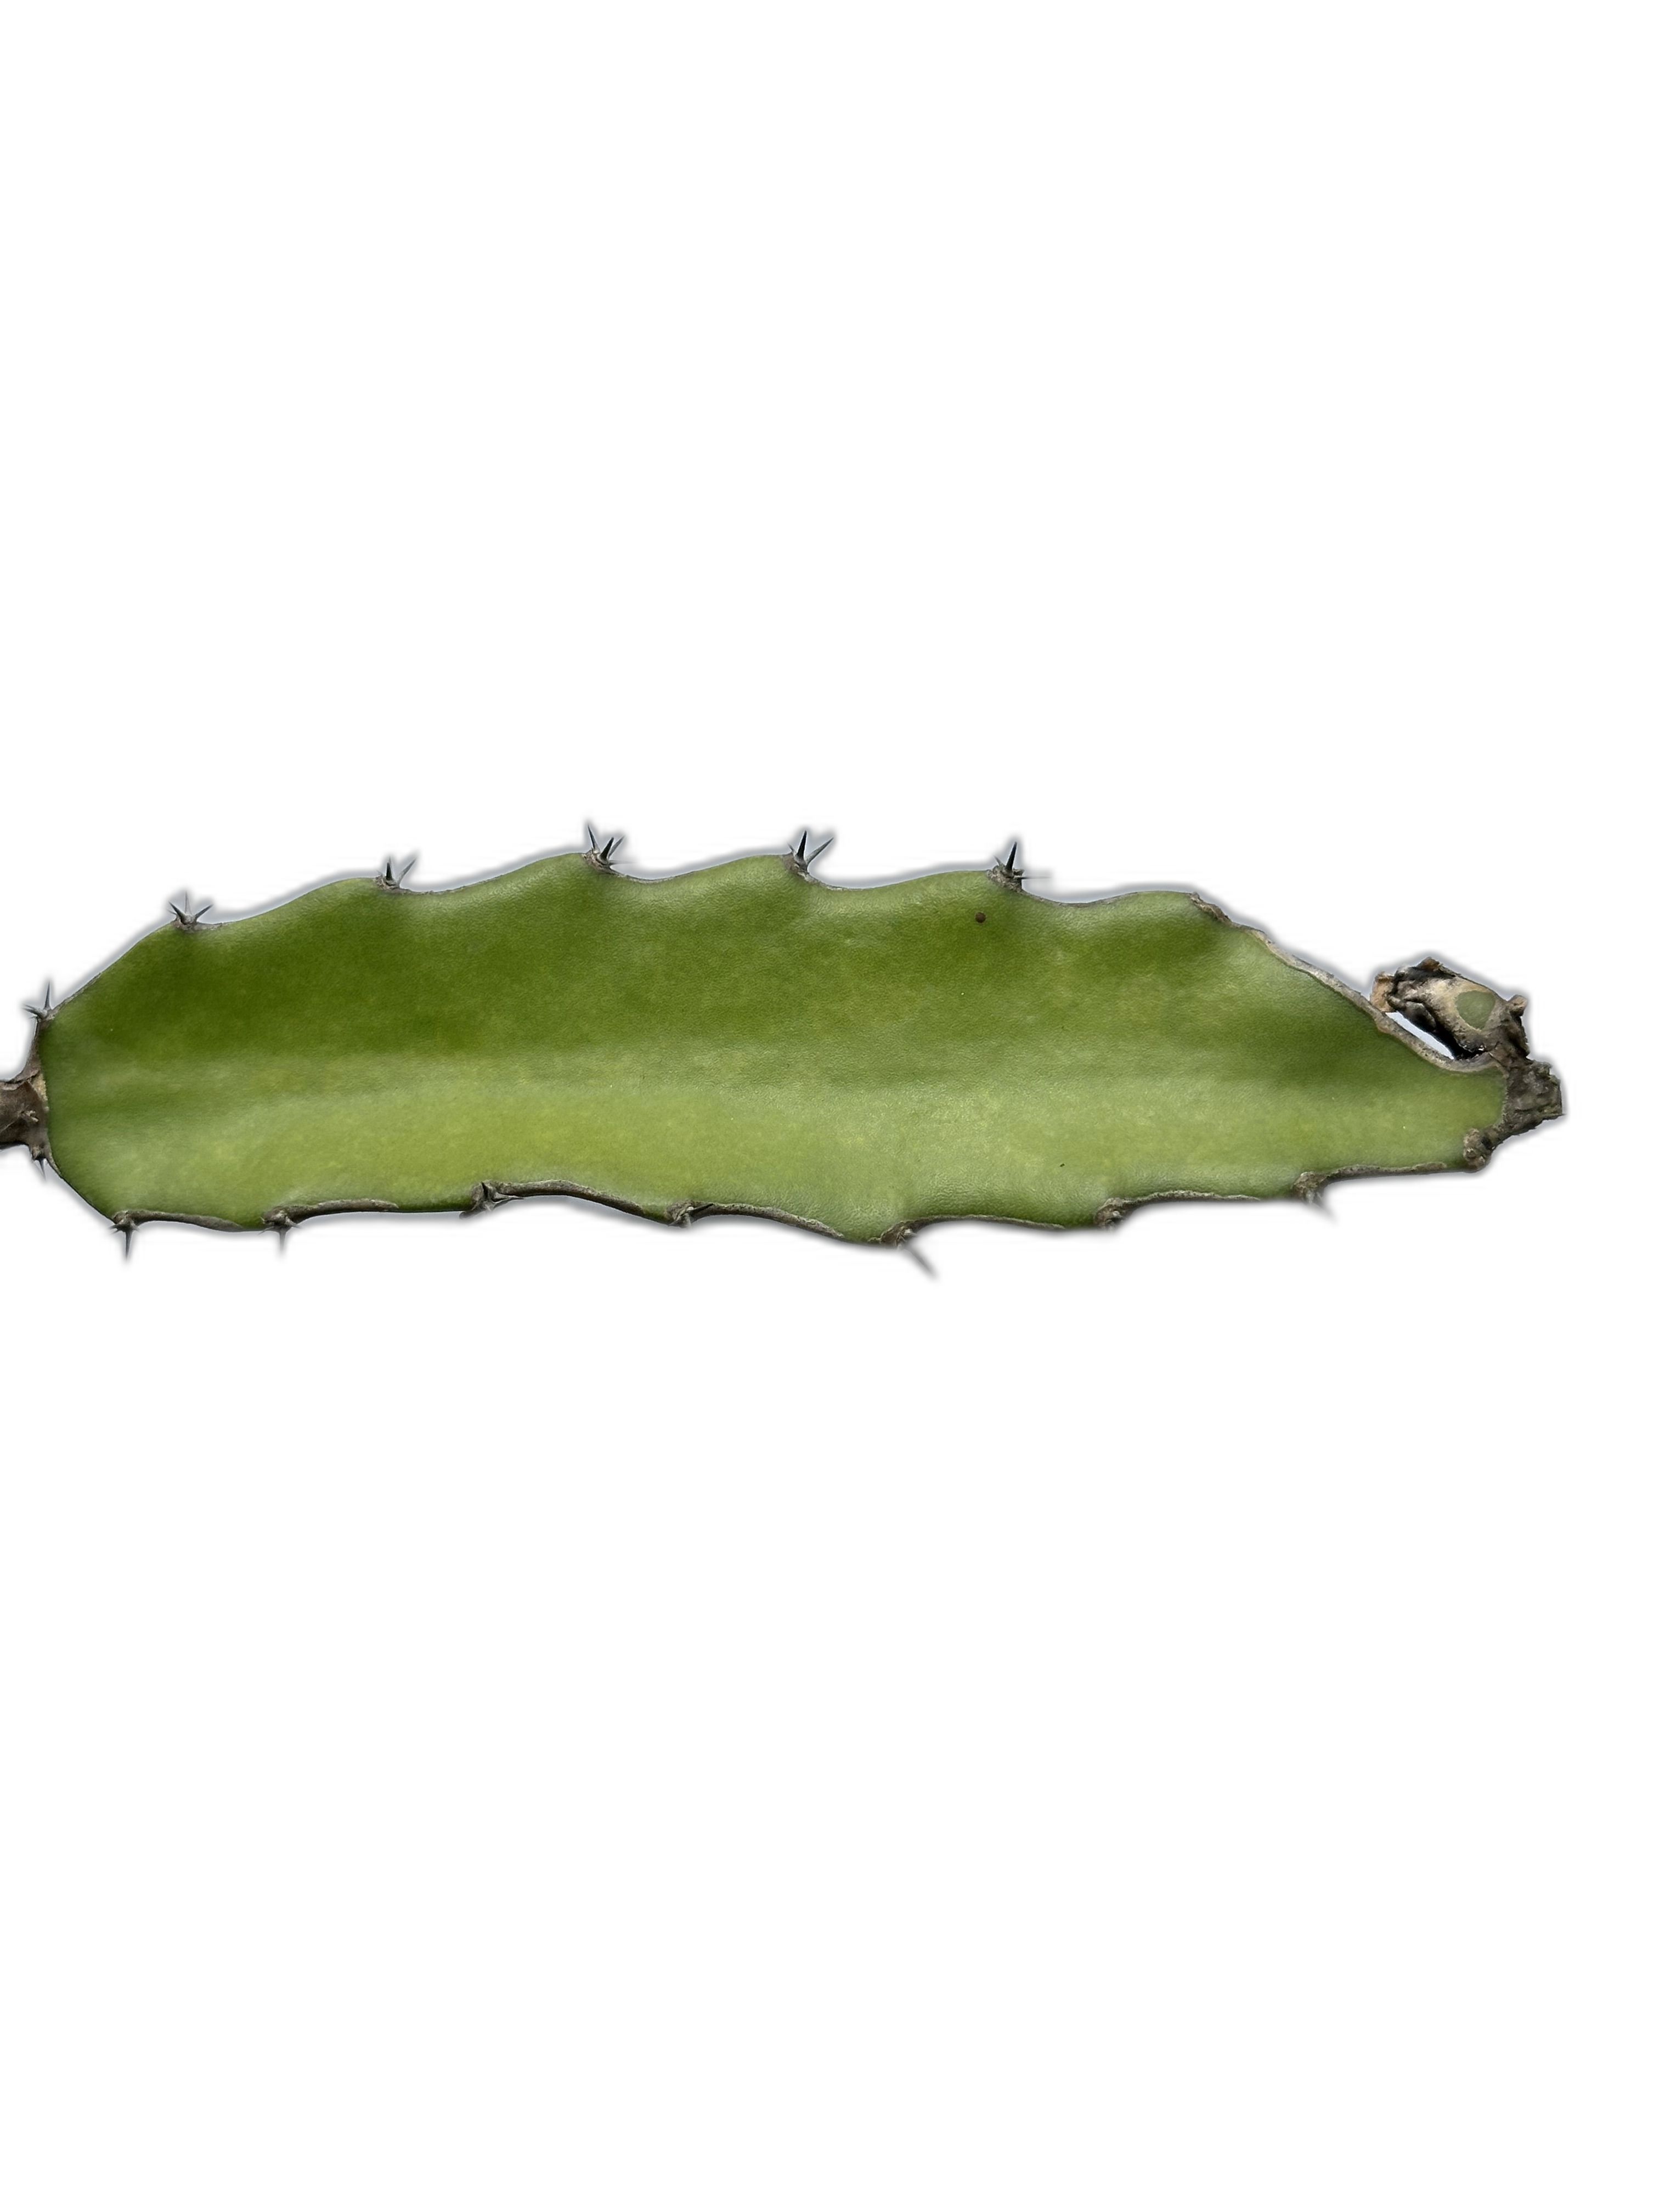
Label: Good leaf